Government of Sri Lanka

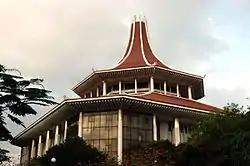
Supreme Court Complex, Hultsdorf

The Constitution of Sri Lanka has been the constitution of the island nation of Sri Lanka since its original promulgation by the National State Assembly on 7 September 1978. It is Sri Lanka's second republican constitution and its third constitution since the country's independence (as Ceylon) in 1948, after the Donoughmore Constitution, Soulbury Constitution, and Constitution of 1972. As of October 2020, it has been formally amended 21 times.